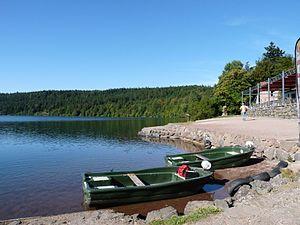
Le Bouchet-Saint-Nicolas est une commune française située dans le département de la Haute-Loire en région Auvergne-Rhône-Alpes.